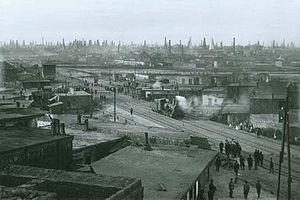
Black City est un quartier à l'est du centre-ville de Bakou. Le quartier tire son nom de l'exploitation du pétrole.